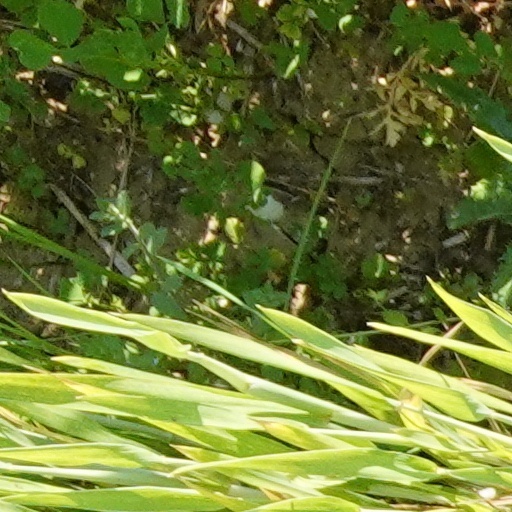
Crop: wheat